Blaine Hill "S" Bridge

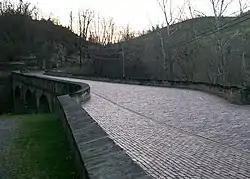
The Blaine S Bridge in 2010.

The Blaine Hill "S" Bridge is located over Wheeling Creek at the western boundaries of Blaine in Belmont County, Ohio, United States. The bridge was designated the Ohio Bicentennial Bridge in 2003, and was placed on the National Register of Historic Places on March 17, 2010.